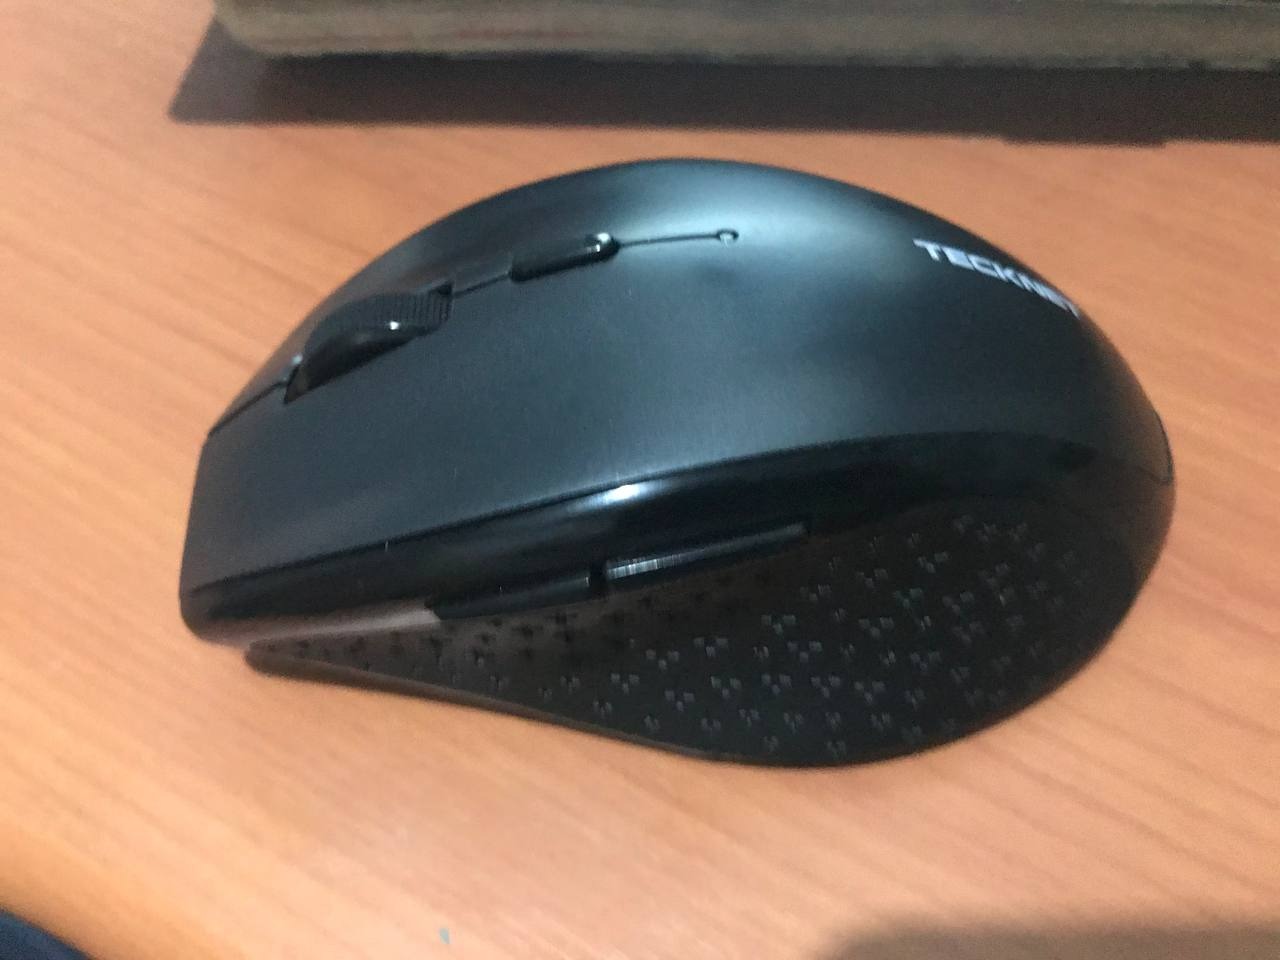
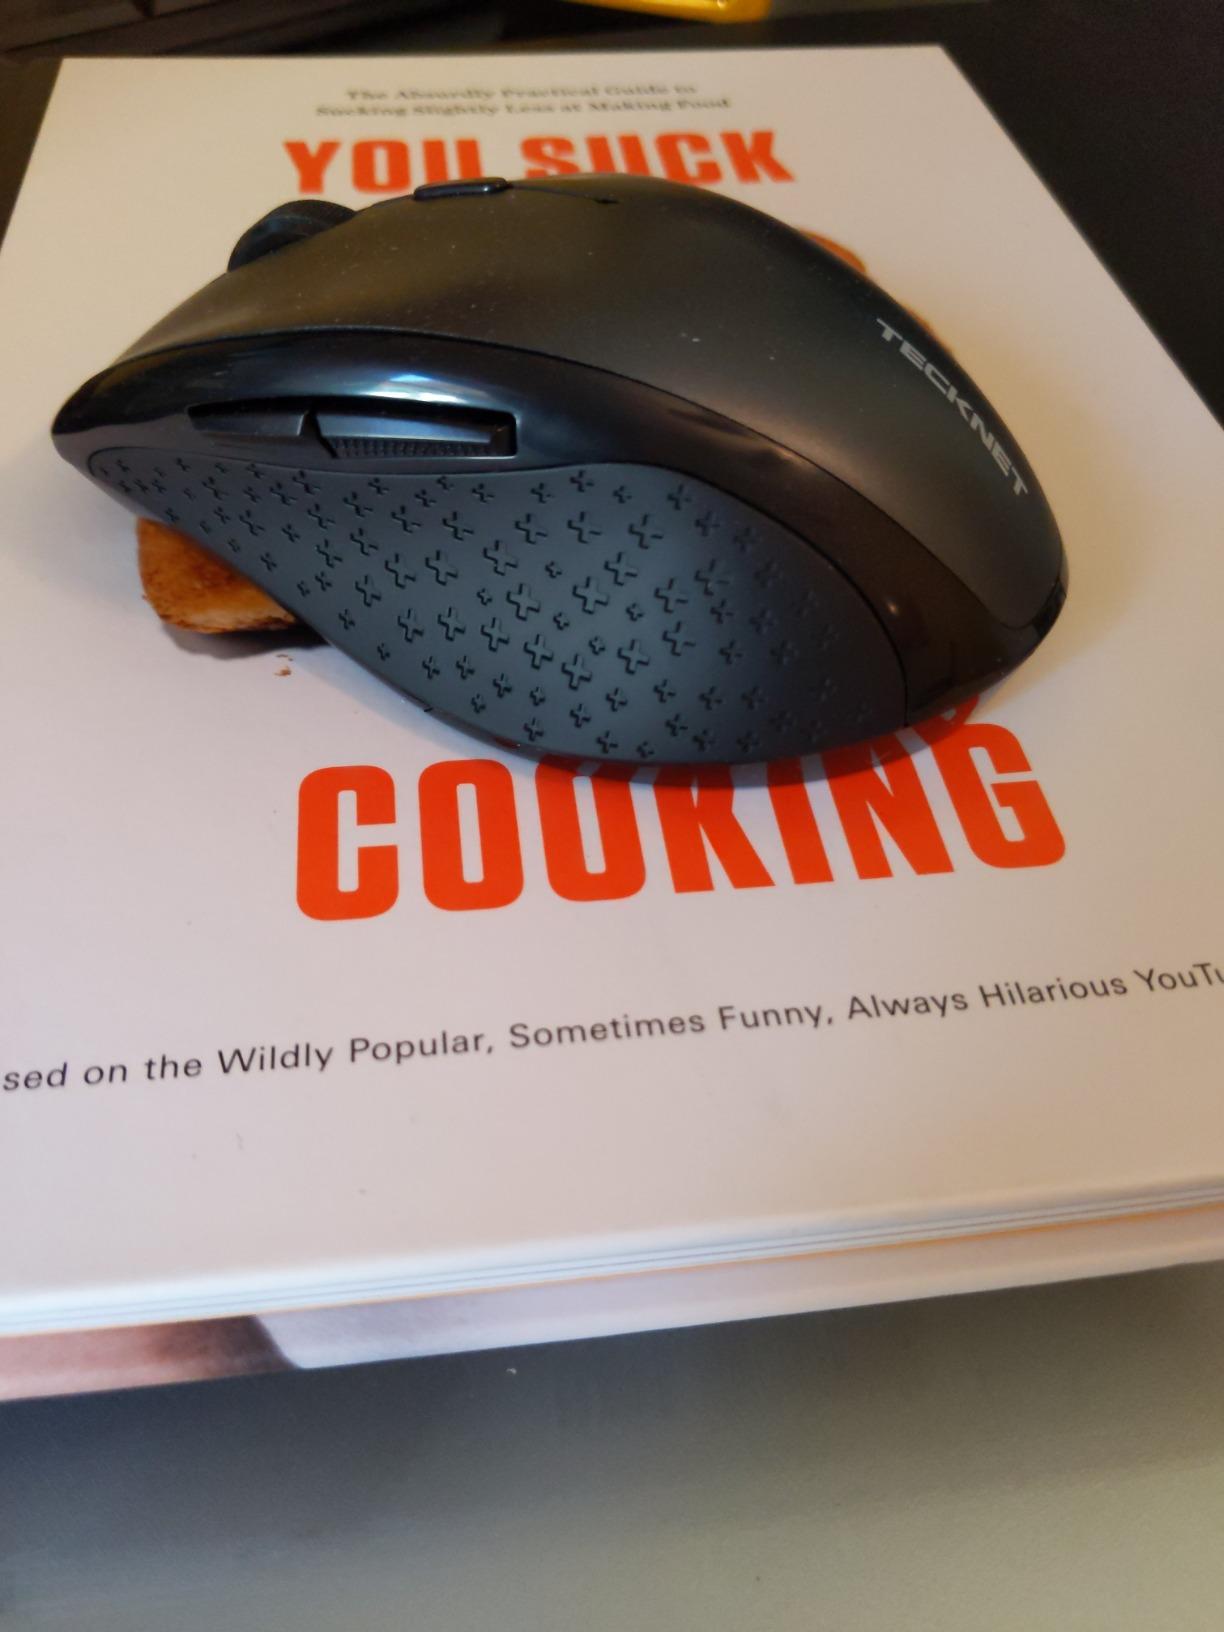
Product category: mouse
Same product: yes